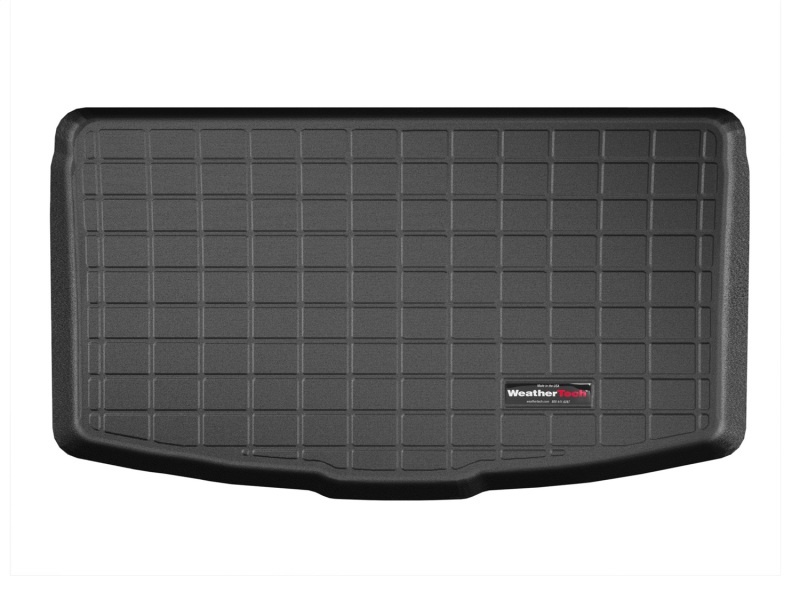
WeatherTech 2020+ Ford Explorer (Rear Cargo Well) Cargo Liner - Black
WeatherTech Cargo Liners provide complete trunk - cargo area protection. Our cargo liners are computer designed to fit your vehicle and have a raised lip to keep spills, dirt and grease off your vehicles interior, protecting your carpeting from normal wear and tear. Made from a proprietary custom blended TPO (thermopolyolefin) that is not only wear resistant, but also remains flexible under temperature extremes. The WeatherTech Cargo Liner features a textured finish which helps to keep cargo from shifting, and is perfect for hauling just about anything. Available in three colors, Black, Tan or Grey. Available for car trunks, SUVs and minivans. WeatherTech Cargo Liners are guaranteed against faulty materials and workmanship for a period of three years. This Part Fits: Year Make Model Submodel 2020-2022 Ford Explorer Base 2021-2022 Ford Explorer King Ranch 2020-2022 Ford Explorer Limited 2020-2022 Ford Explorer Limited Hybrid 2020-2022 Ford Explorer Platinum 2020-2023 Ford Explorer ST 2022-2023 Ford Explorer ST-Line 2021-2022 Ford Explorer Timberline 2020-2022 Ford Explorer XLT
Brand: WeatherTech
Category: Vehicles & Parts > Vehicle Parts & Accessories > Motor Vehicle Parts > Motor Vehicle Carpet & Upholstery > Cargo Liners